Multistorey car park

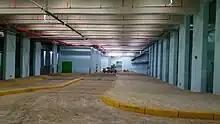
Basement parking

The earliest known multi-storey car park was opened in May 1901 by City & Suburban Electric Carriage Company at 6 Denman Street, central London. The location had space for 100 vehicles over seven floors, totaling 19,000 square feet. The same company opened a second location in 1902 for 230 vehicles. The company specialized in the sale, storage, valeting, and on-demand delivery of electric vehicles that could travel about 40 miles and had a top speed of 20 miles per hour.